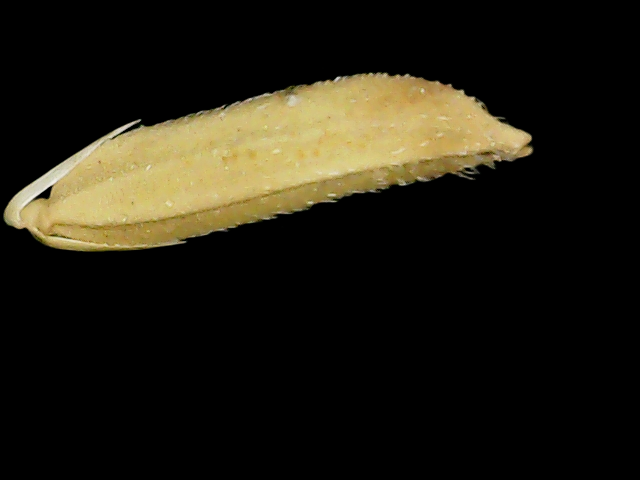
Rice variety: Binadhan20